Yarn

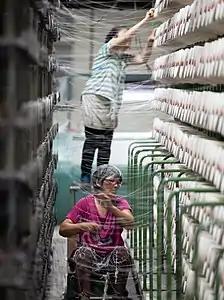
Manila hemp warp yarns being prepared for weaving in a modern textile factory

The most common plant fiber is cotton, which is typically spun into fine yarn for mechanical weaving or knitting into cloth.